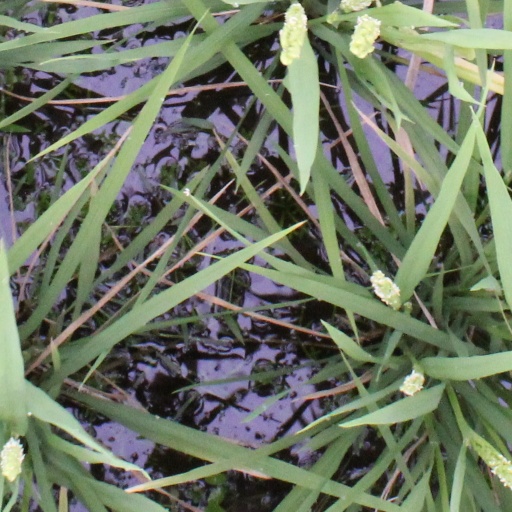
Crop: rice